London Buses route 16

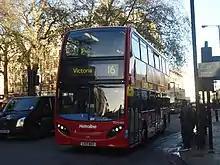
Metroline Alexander Dennis Enviro400H in Victoria in December 2013

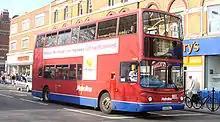
Metroline Alexander ALX400 bodied Dennis Trident 2 in April 2007

In 1970, the route was withdrawn between Neasden and Sudbury Town station. It was replaced by route 245.